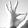
ASL letter: F